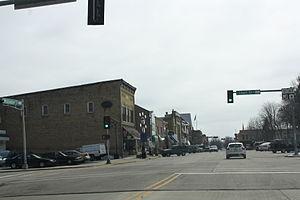
La ville américaine d’Elkhorn est située dans le comté de Walworth, dans l’État du Wisconsin. Sa population s’élevait à 10 084 habitants lors du recensement de 2010, estimée à 9 853 habitants en 2016.